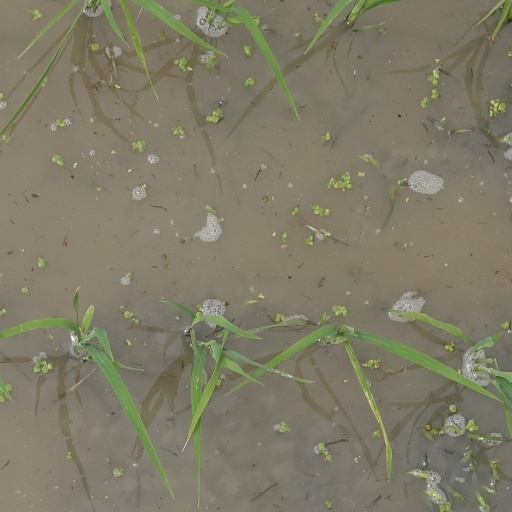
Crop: rice